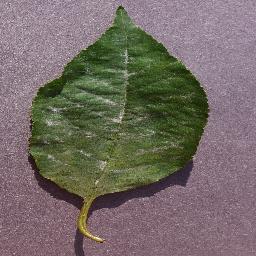
Label: Cherry___Powdery_mildew